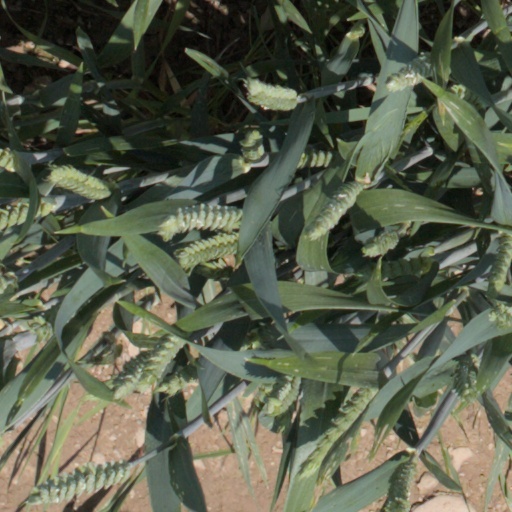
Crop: wheat